Goan Catholic cuisine

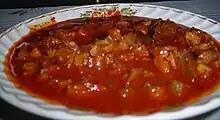
"Sorpotel", a picquant pork gravy

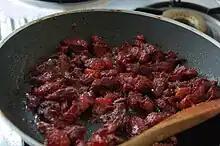
Sautéed "Chouriço" (Goa sausages)

Goan Catholic cuisine has distinct Portuguese influence as can be seen in the "Leitão" and "Assado de Porco", a famous pork roast crackling dish served as the centrepiece at wedding dinners, the "Sorpotel" and "Cabidela" (a dish wherein fresh pig's blood is stirred into the pork delicacy). The curries use a lot of spices and vinegar. "Xit-Koddi" (Xit — parboiled or red rice; Koddi — fish curry) forms the staple food of the community. Other popular Portuguese influenced delicacies are "Choris" (pork sausages), "Vindalho", "Peixe Recheado", and "Xacuti".